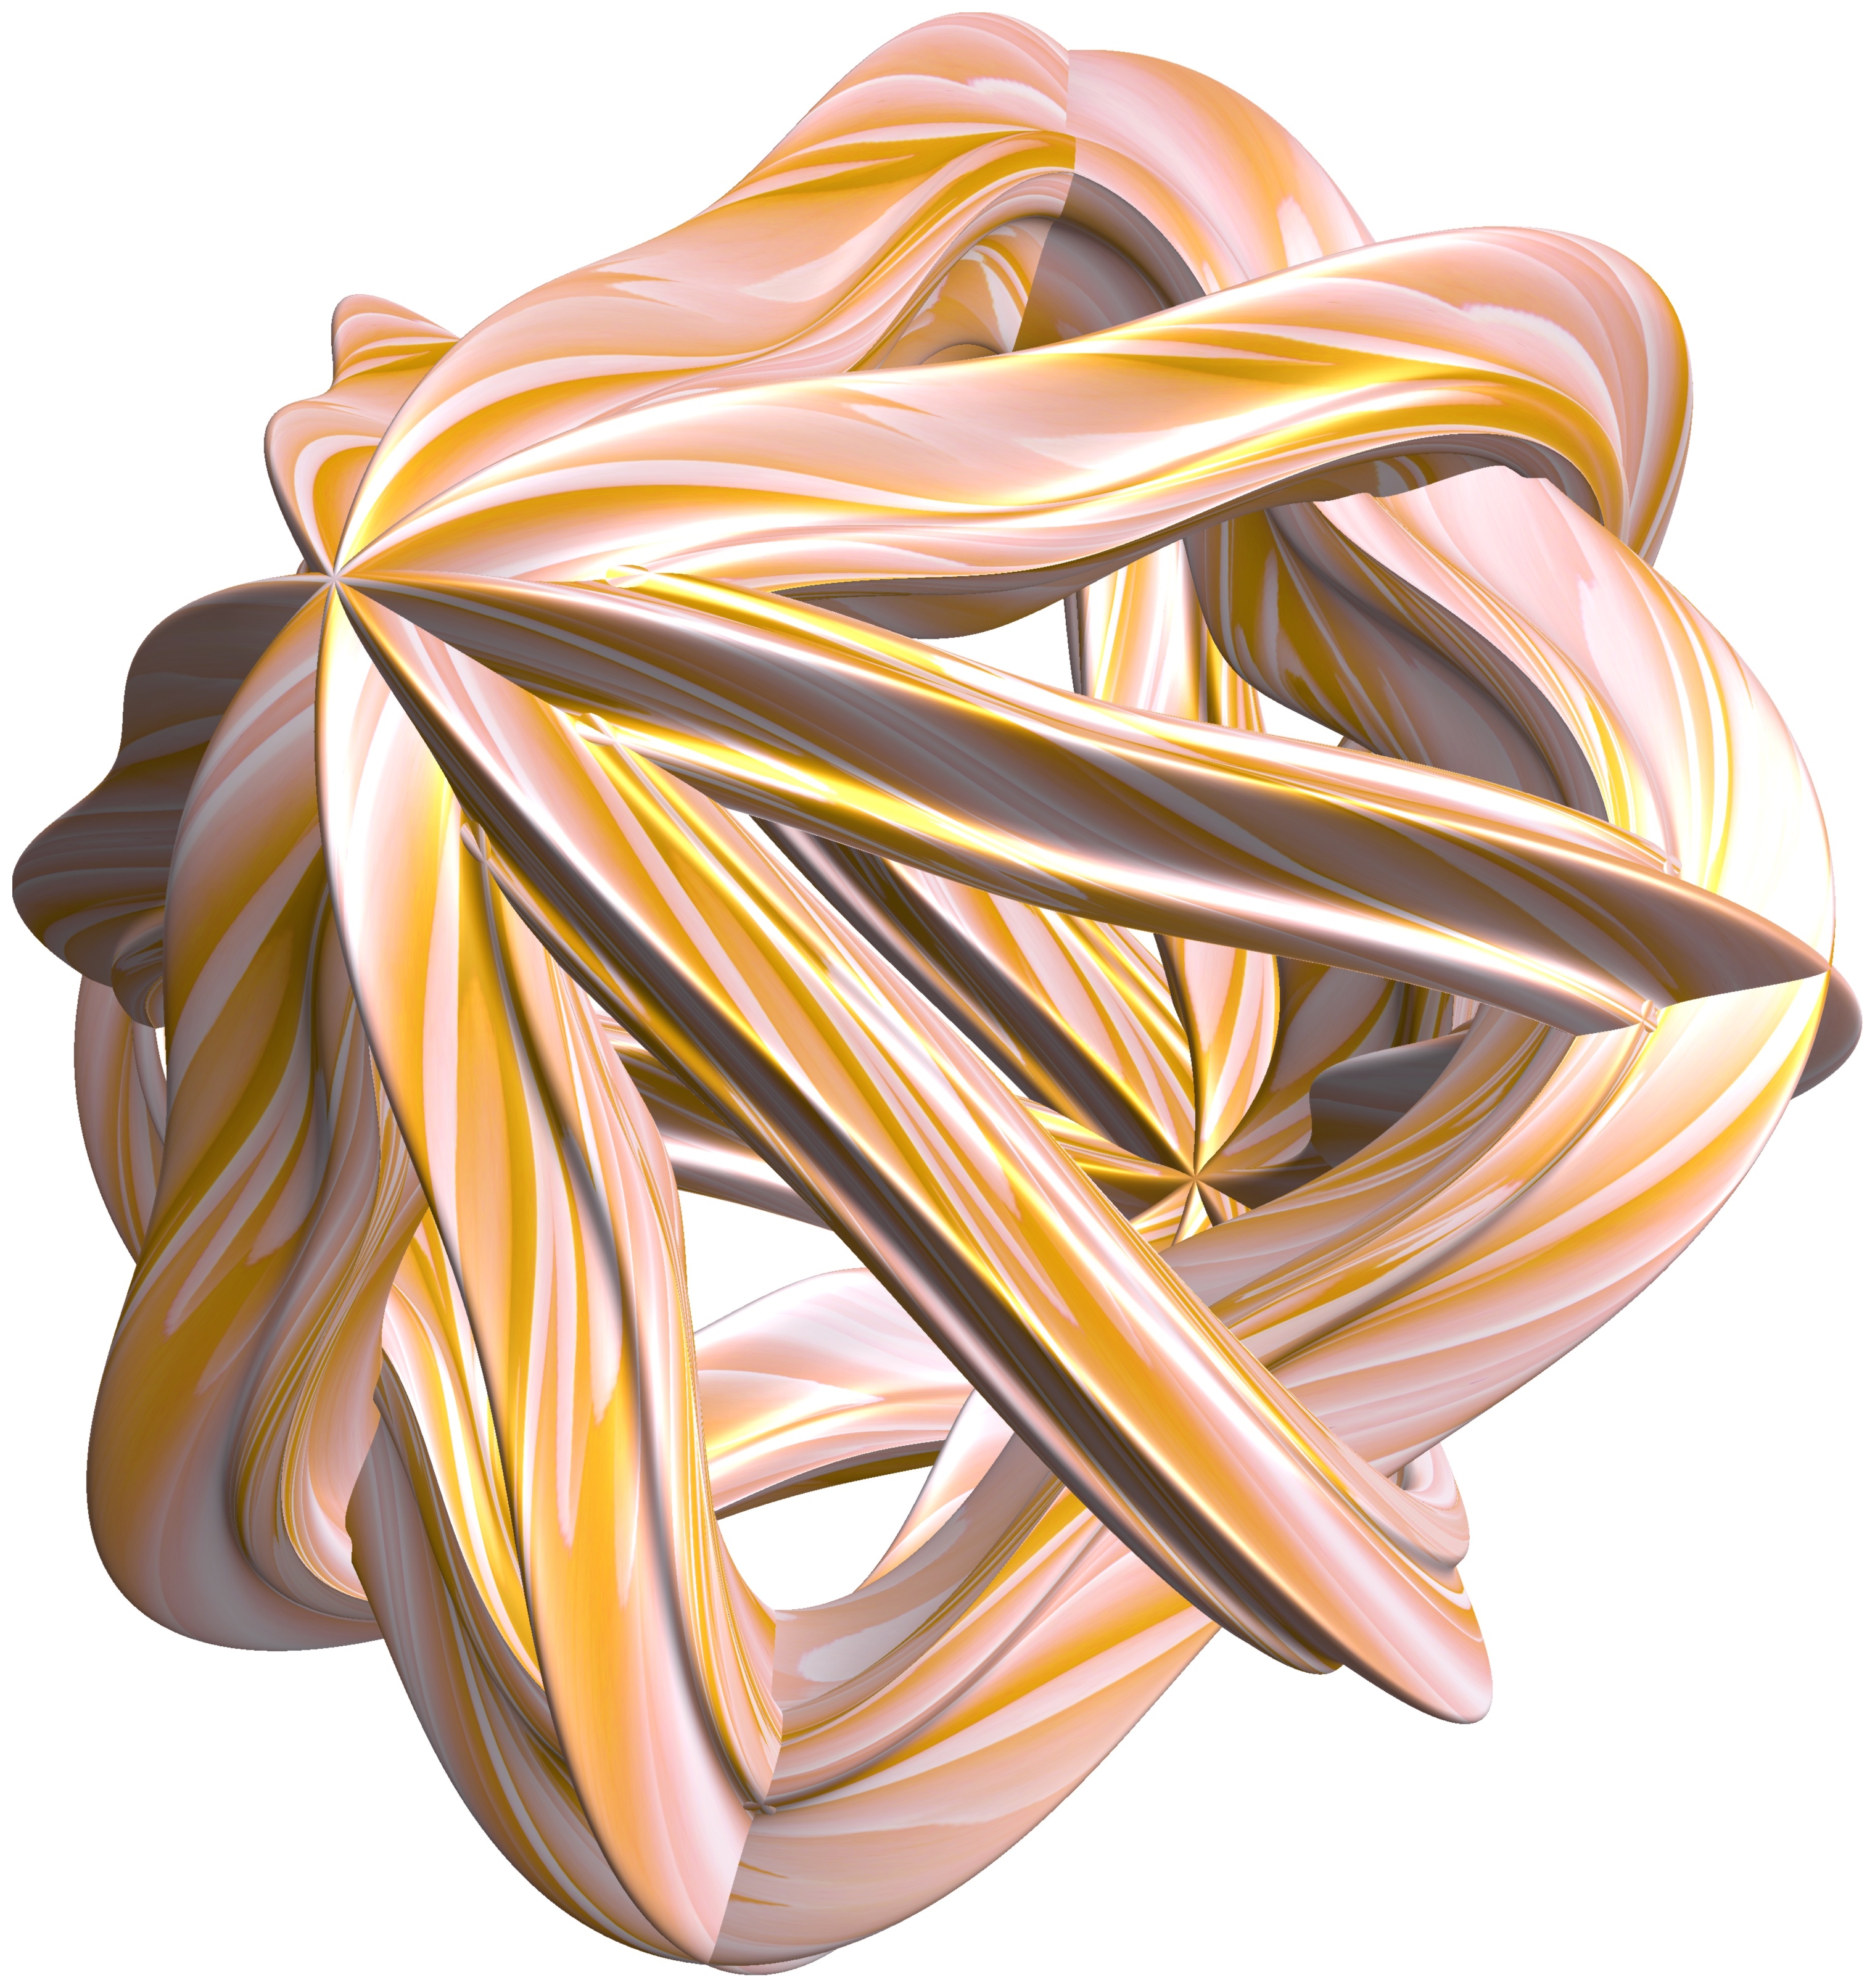
structure, texture, flower, pattern, geometry, sculpture, illustration, design, symmetry, 3d, graphic, shape, torus, mathematica, cg, parametricplot3d, code, program, algorithm, mapping, geometricsculpture, squarewave